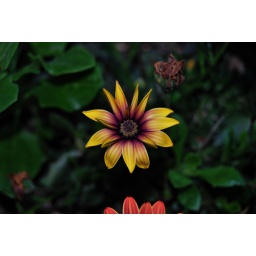
This was the only flower in that garden, that had the yellow petals with a deep purple base.